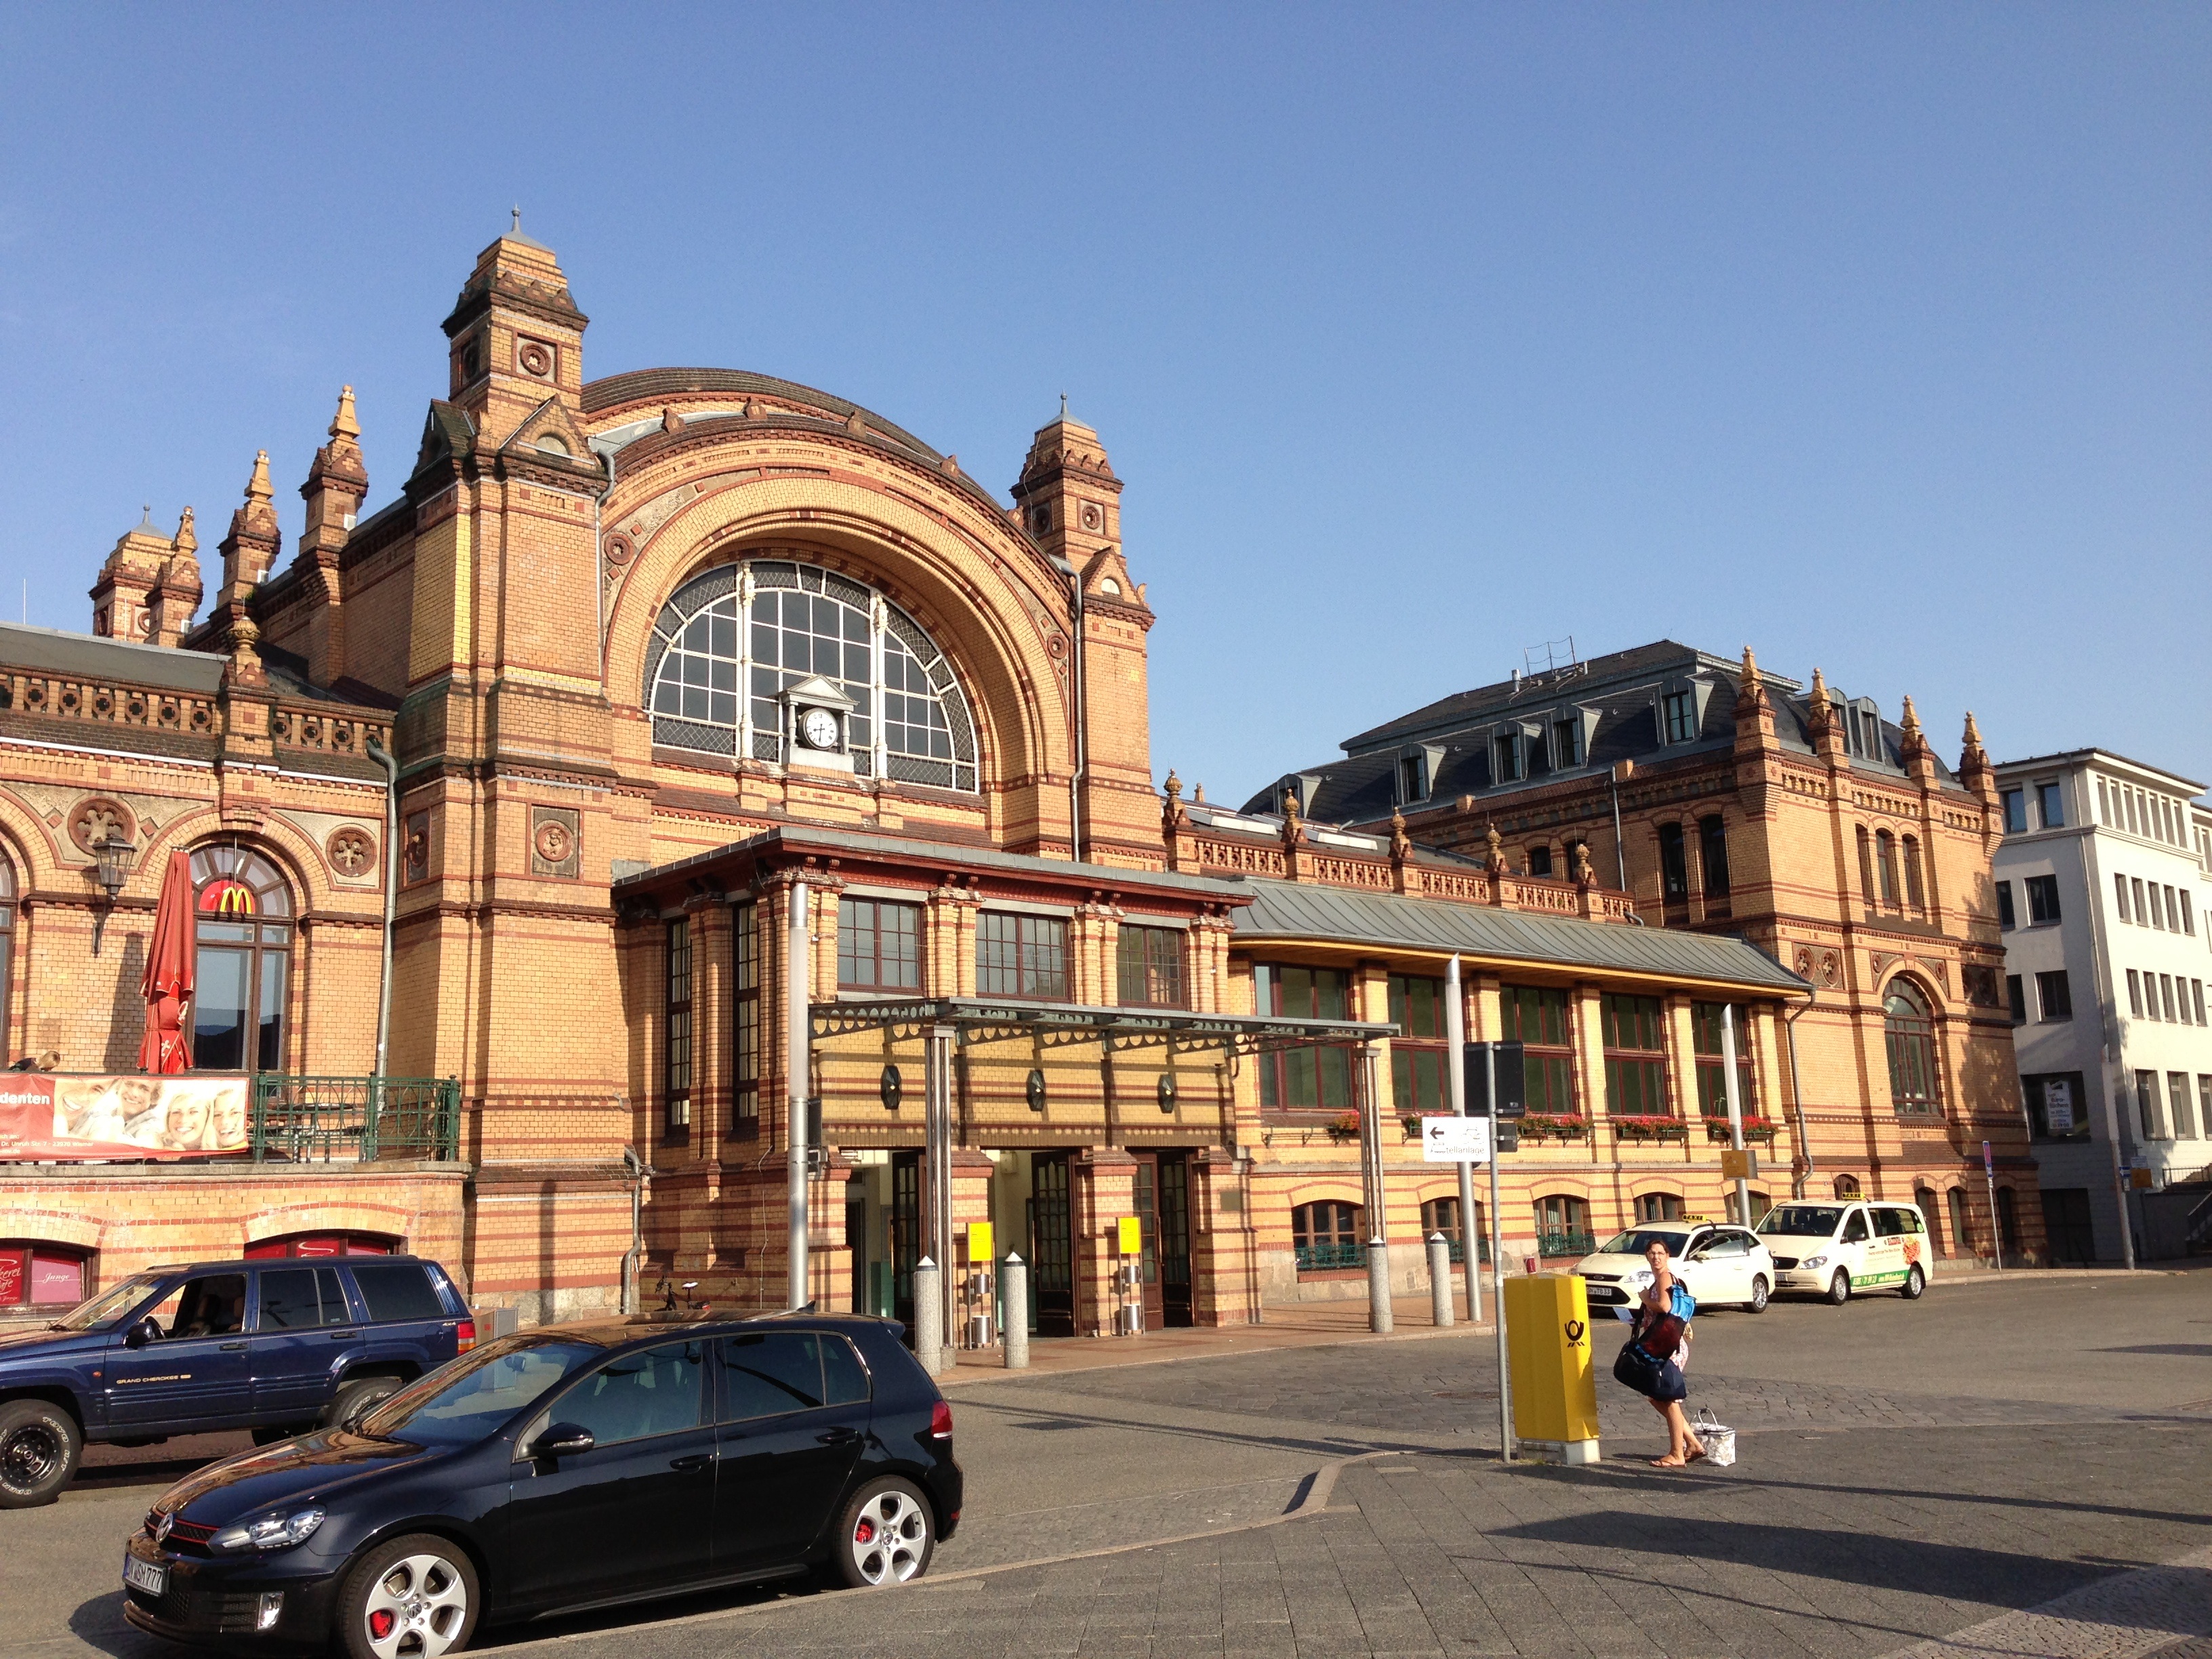
sky, street, car, town, building, palace, city, downtown, transport, arch, plaza, landmark, facade, property, medieval architecture, sedan, town square, railway station, schwerin, metropolis, neighbourhood, real estate, mecklenburg western pomerania, state capital, classical architecture, listed building, residential area, compact car, metropolitan area, mixed use